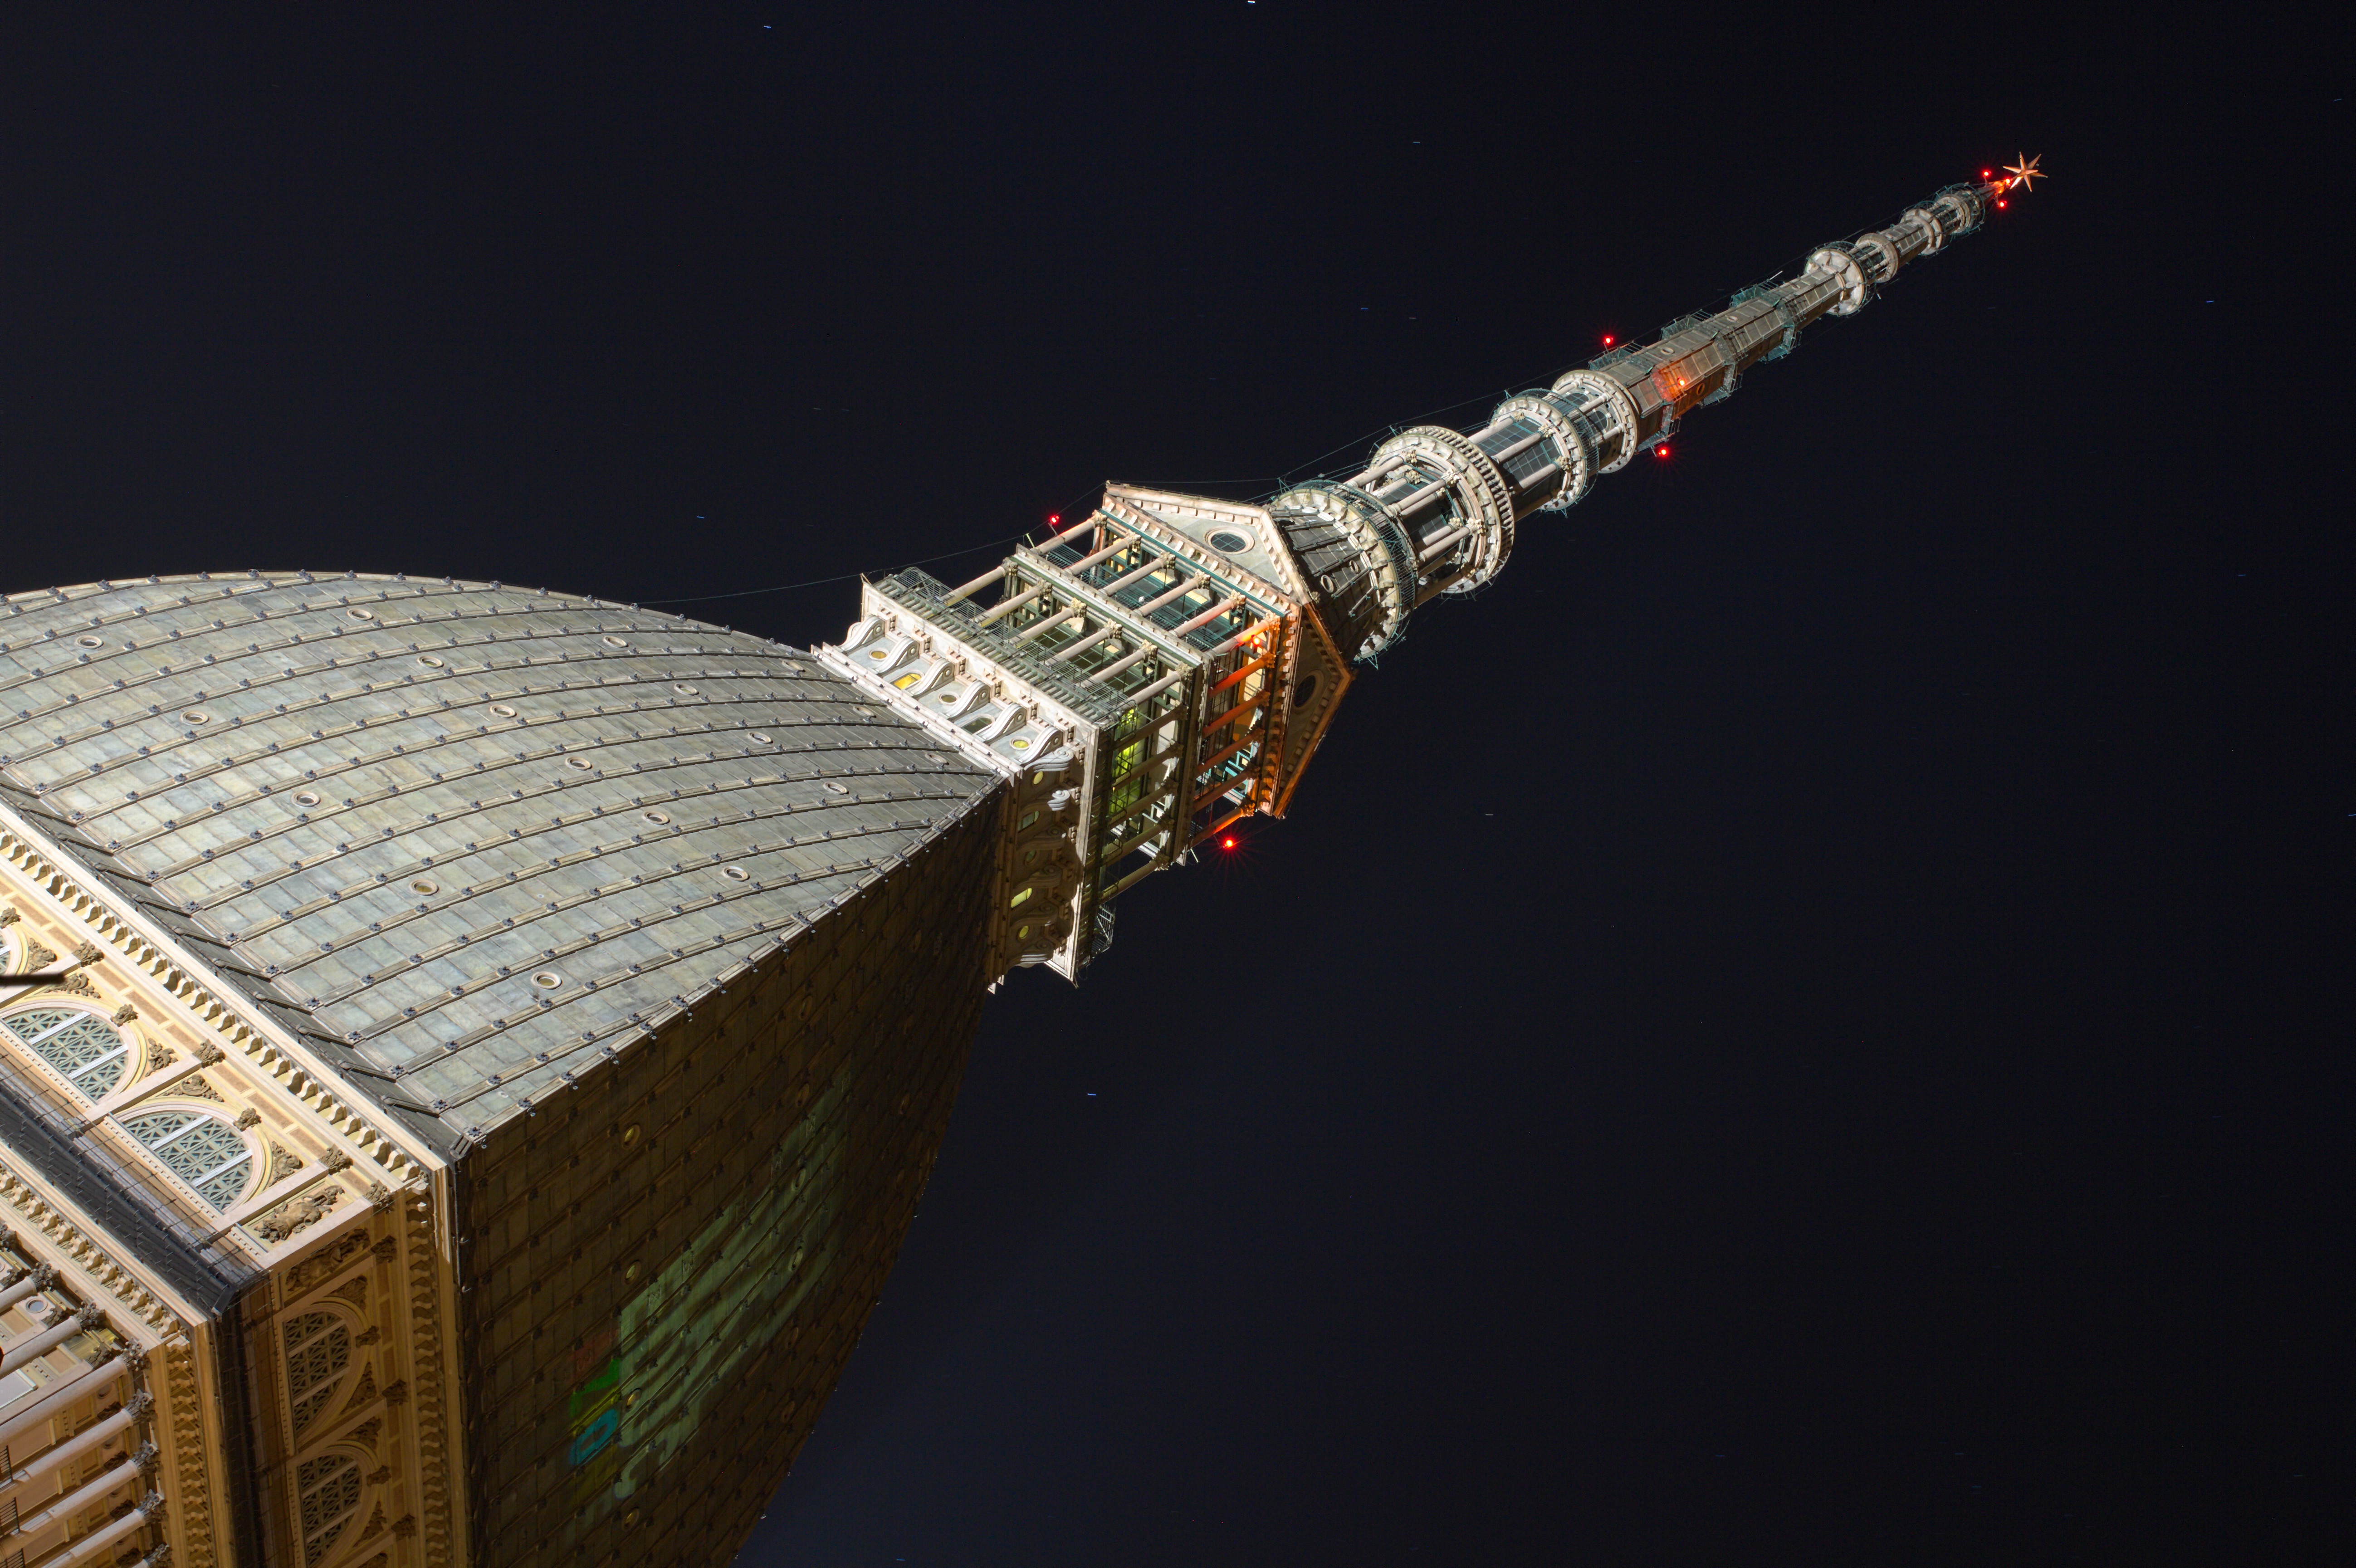
guitar, string instrument, plucked string instruments, musical instrument, woodwind instrument